Lisbet Lundquist

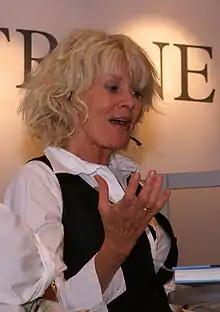
Lundquist in 2008

Lisbet Lundquist (born 25 March 1943) is a Danish film actress. She has appeared in more than thirty films since 1971.